Francisco Xavier de Mendonça Furtado

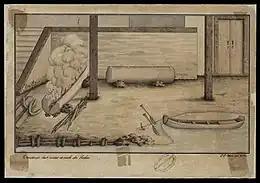
Construction of canoes in the Indian way (1784). Hand-coloured etching by Joaquim José Codina (18th Century: Portugal - ca. 1793:?). Collection of the "Biblioteca Nacional do Brasil".

As it turned out, and probably unbeknown to both the Portuguese government and Mendonça Furtado, Iturriaga did not leave Spain until 1754 and rather than travelling directly to meet with Mendonça Furtado, he went to Venezuela and accompanied the scientists on their program while at the same time working with the other Spanish commissioners on the so-called Expedition of Limits to the Orinoco (Spanish: "Expedición de Límites al Orinoco") which involved demarcating the borders along the Orinoco.